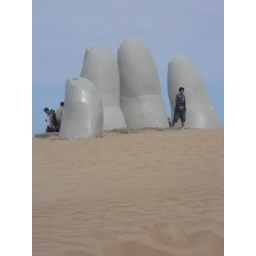
the hand in the sand on Brava beach